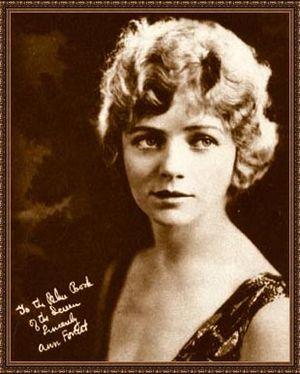
Anna Kromann — née le 14 avril 1895 à Sønderho, morte le 25 octobre 1985 à San Diego — est une actrice américaine d'origine danoise.